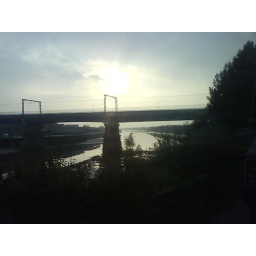
Lancaster , Carlisle railway bridge over the river Lune taken as I passed by on a bus